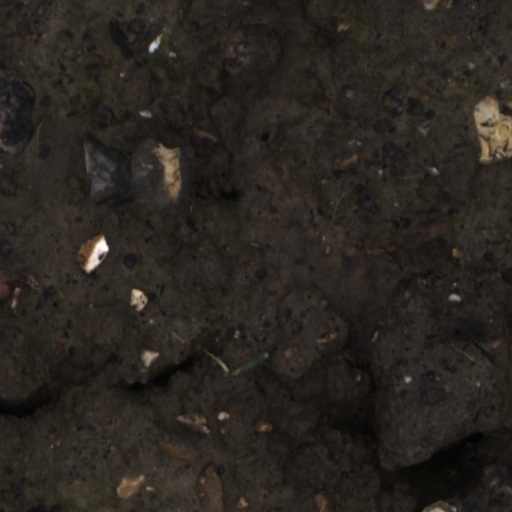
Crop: wheat